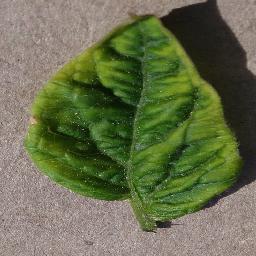
Label: Tomato___Tomato_Yellow_Leaf_Curl_Virus